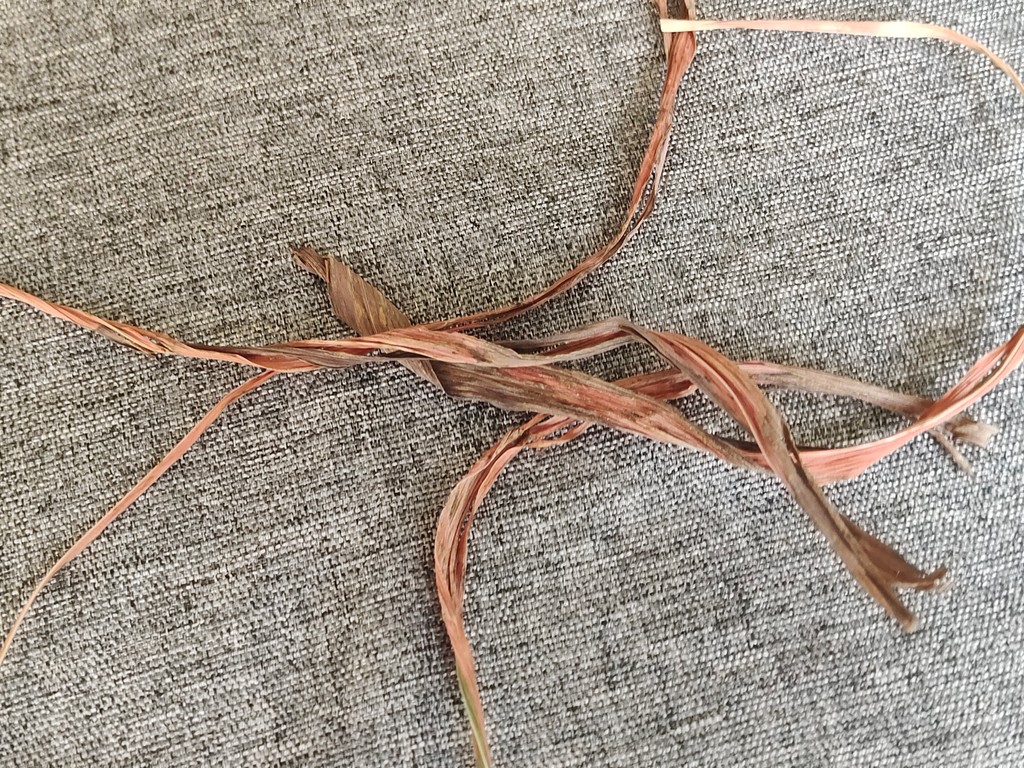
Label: Dried